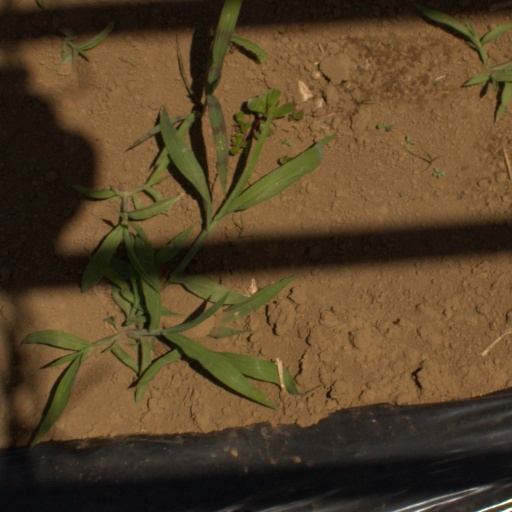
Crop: Jerusalem artichoke